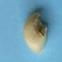
Maize quality: Bad